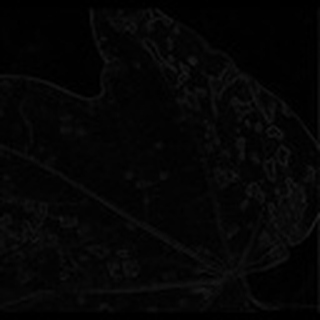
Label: cotton_bacterial_blight